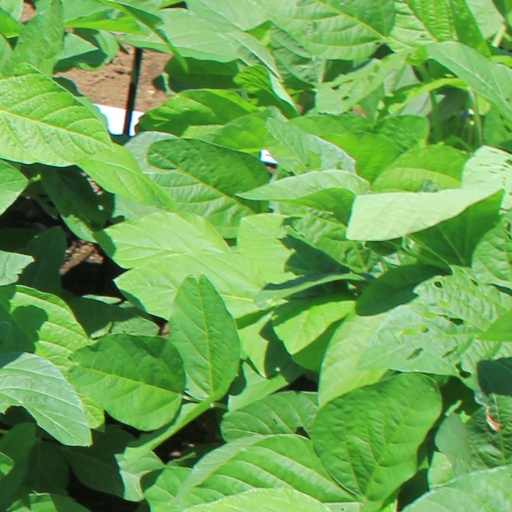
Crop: soybean